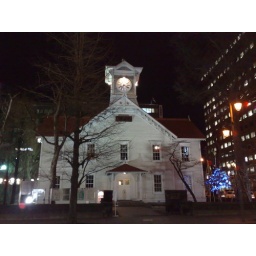
this was the tallest building in Sapporo in 1878, now the buildings around it totally towered over it.